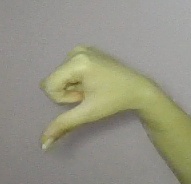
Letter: waw